Gomez Addams

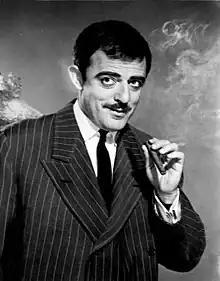
John Astin as Gomez in "The Addams Family" television series

Gomez Addams is the patriarch of the fictional Addams Family, created by cartoonist Charles Addams for "The New Yorker" magazine in the 1940s and subsequently portrayed on television, in film, and on the stage.